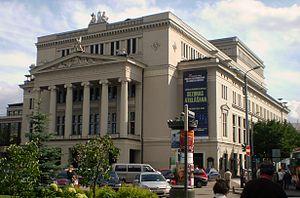
Opéra national de Lettonie, Riga, Letonia